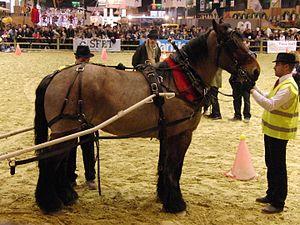
Cheval auxois attelé lors du concours Trait d'avenir attelage dans l'épreuve de maniabilité - Salon international de l'agriculture 2013, Paris, France
La liste de races chevalines, incluant les poneys, s'est enrichie sous l'influence de la sélection naturelle et de l'élevage sélectif de l'espèce equus ferus caballus, le cheval domestique, sous le contrôle humain. L'espèce du cheval s'est divisée en plusieurs centaines de races, réparties sur tous les continents. Le classement de ces races est établi par la Fédération équestre internationale, qui en distingue trois grands types : le cheval de selle destiné à être monté, le cheval de trait destiné à la traction animale, et le poney, arbitrairement défini comme un cheval mesurant moins d'1,48 m de haut, notion controversée. D'autres distinctions peuvent être opérées, notamment entre les races de travail, de couleur, de sport, et d'allures.
La liste des races chevalines de France recense l'ensemble des races de chevaux présentes sur le territoire français, qu'elles soient autochtones ou d'origine étrangère. La France compte un assez grand nombre de races, élevées et modifiées selon les besoins de chaque époque. Les premières véritables races de chevaux françaises, définies par une unité de modèle, de lieu d'élevage et de caractère, remontent au XVIIIᵉ siècle. Les premières races reconnues en France sont le Pur-sang et l'Arabe d'origine étrangère. L'Anglo-arabe, issu du croisement des deux, est bien une création française, reconnue comme les deux précédentes en 1833. Peu réputée jusqu'au XXᵉ siècle pour ses chevaux de selle et ses poneys, la France compte en revanche des chevaux de trait largement exportés. Neuf races de trait perdurent et constituent un patrimoine unique au monde. Le Percheron est considéré comme le fleuron historique de l'élevage chevalin national, mais l'élevage a nettement évolué. La race de course du trotteur français représente, au début du XXIᵉ siècle, la principale race nationale et une spécificité française liée aux courses de trot.
L'Auxois est une race de chevaux de trait français à la robe généralement baie ou rouanne, parfois considérée comme une variété de l'Ardennais et du Trait du Nord. Il est créé pour les travaux agricoles, par croisement entre la jumenterie locale de l'Yonne, de la Saône-et-Loire et du Nord de la Nièvre, avec des étalons de ces deux races.